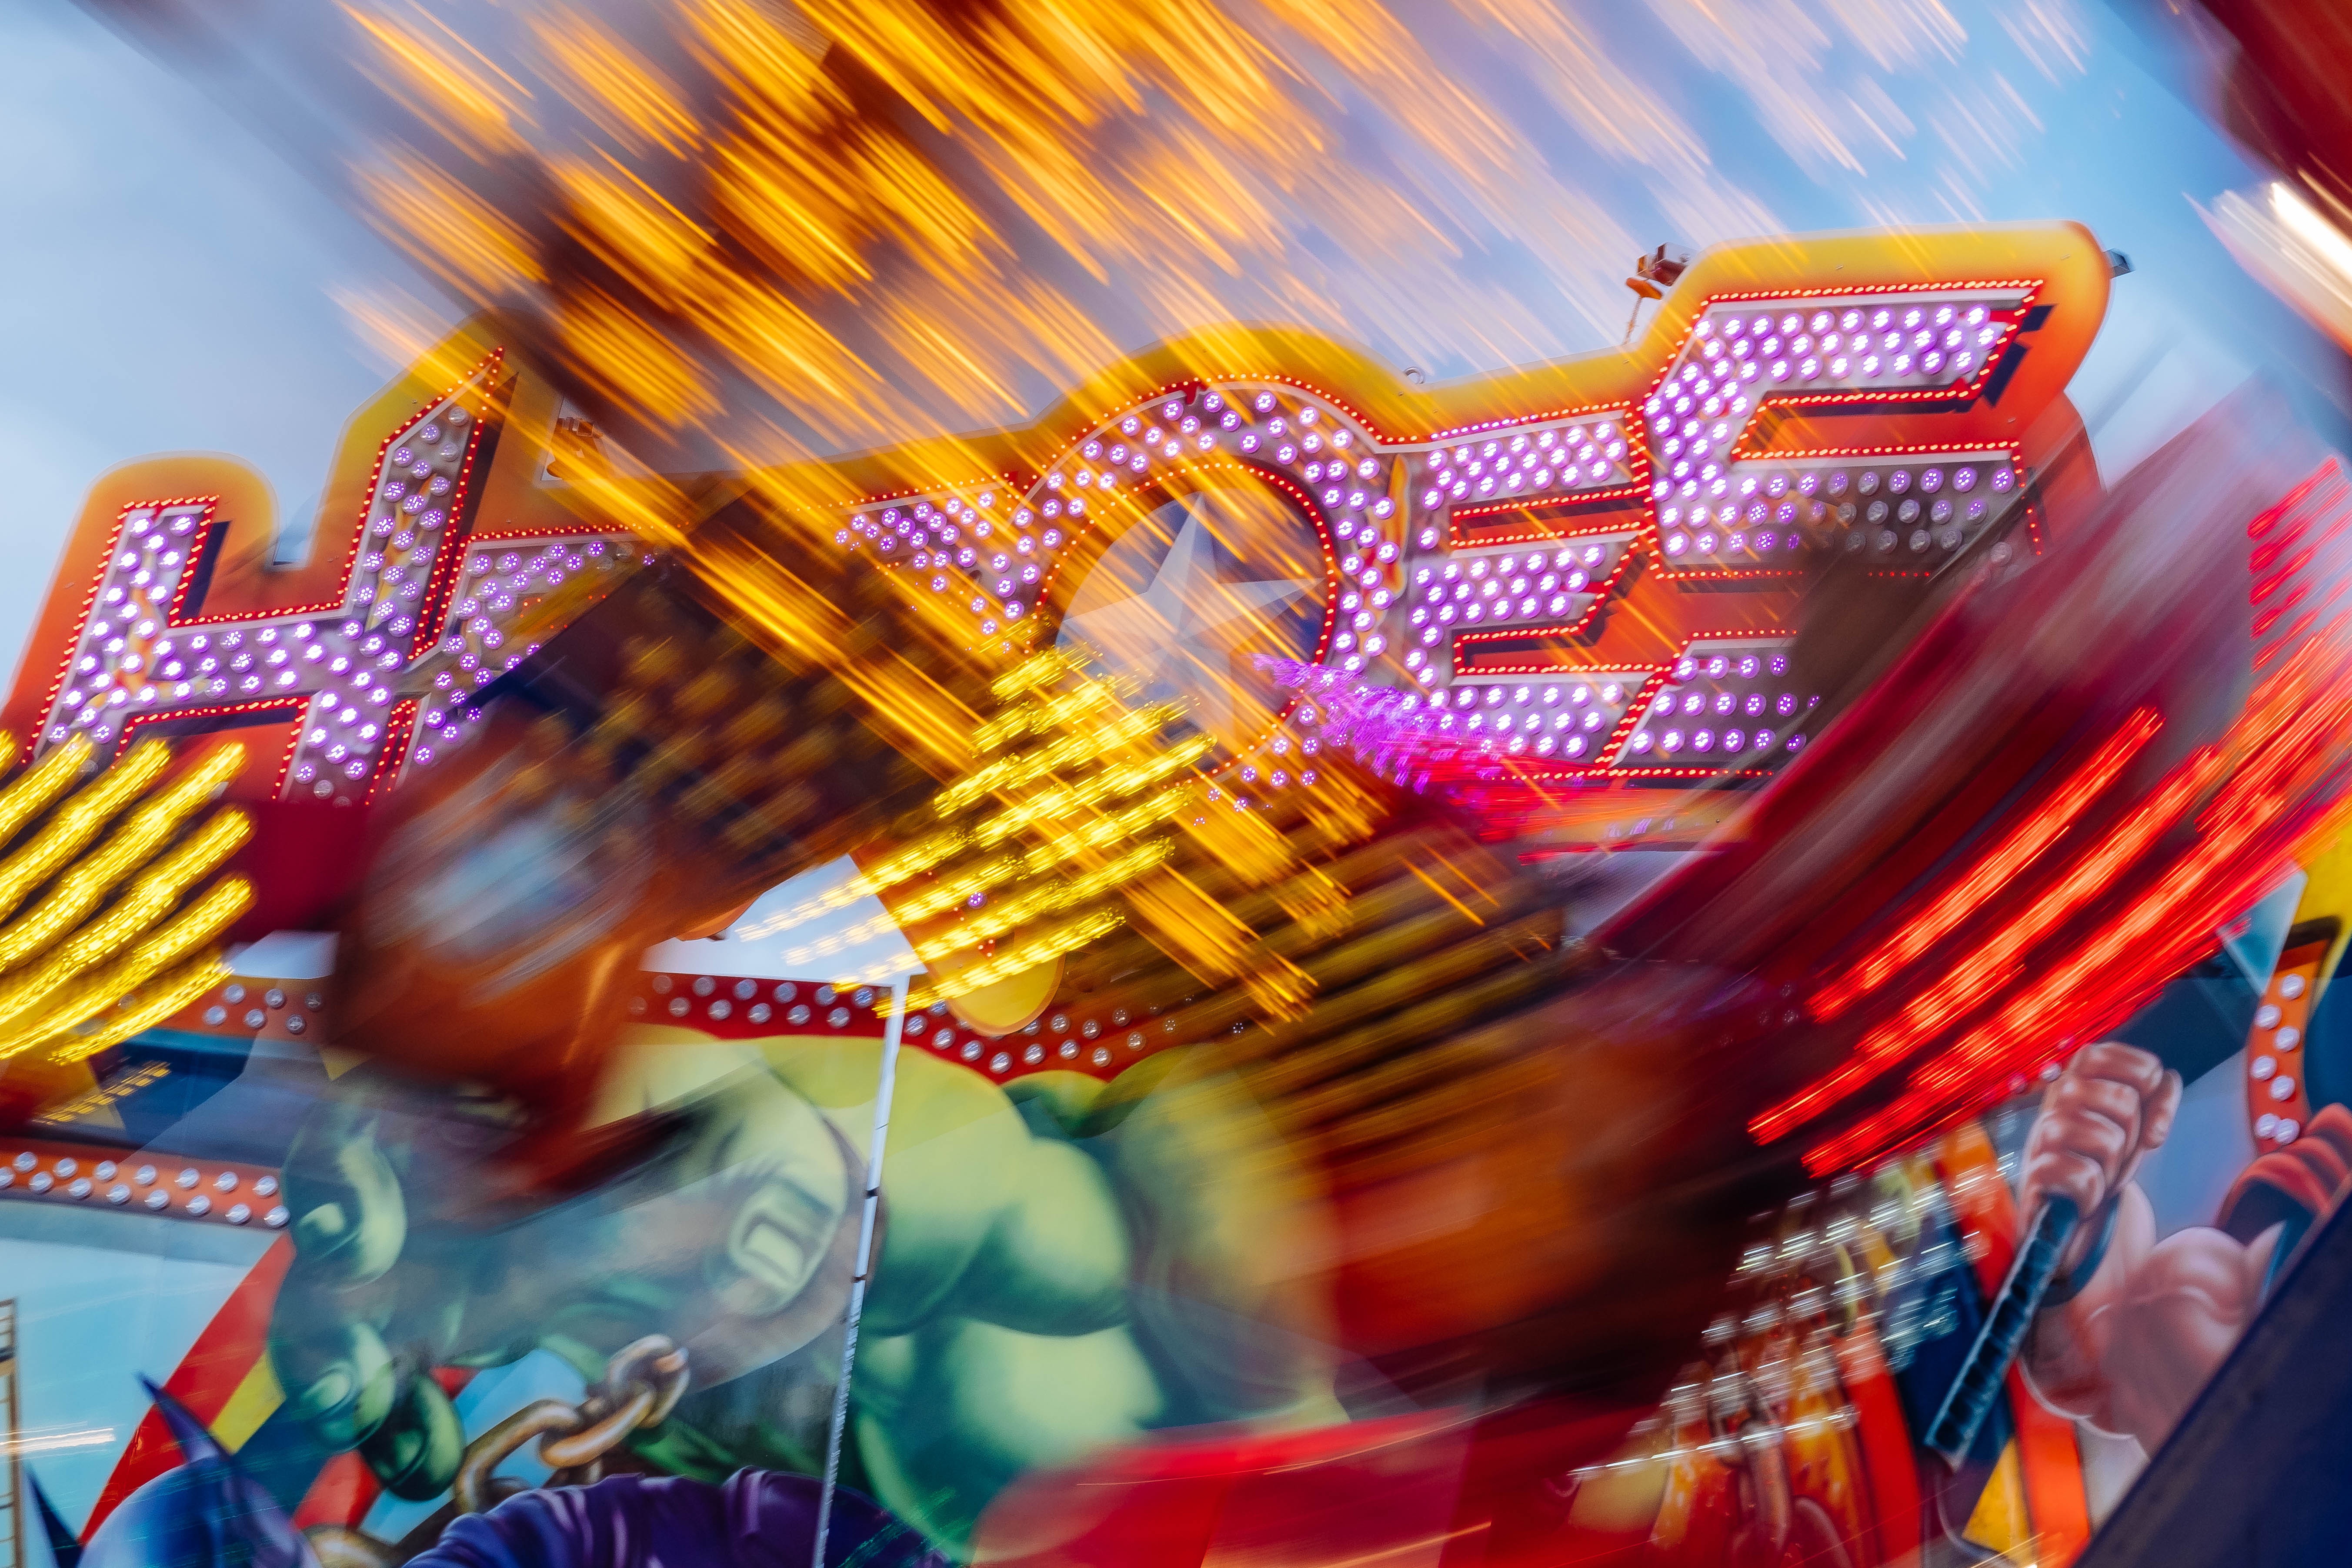
recreation, amusement park, park, festival, games, fair, amusement ride